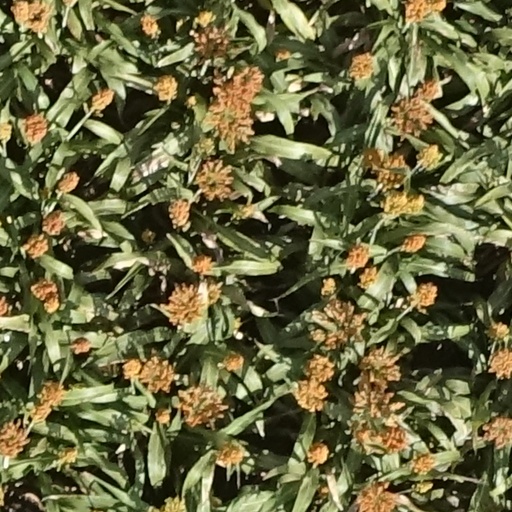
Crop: sorghum